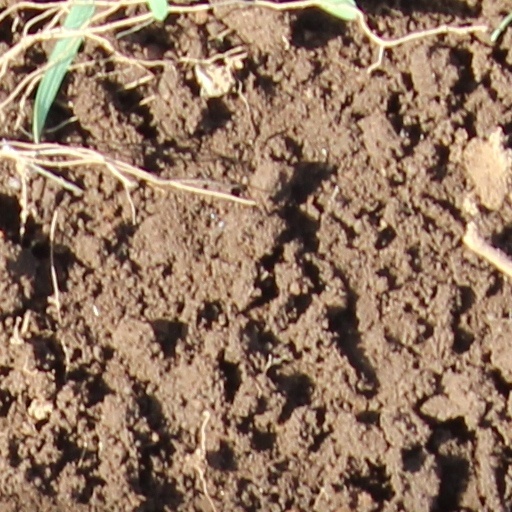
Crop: wheat